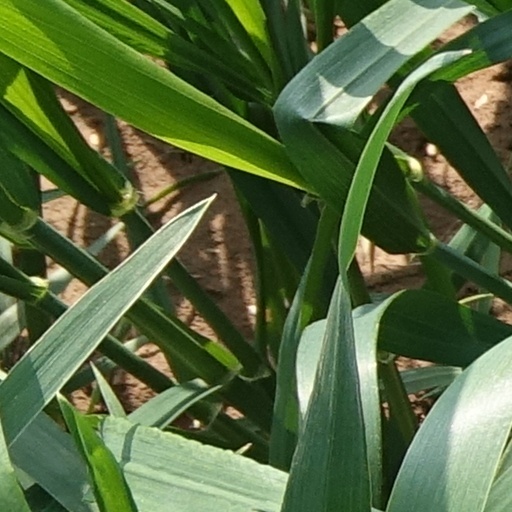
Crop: wheat